Sven Zellner

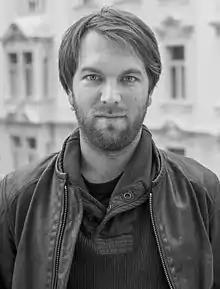

Sven Zellner (born December 20, 1977) is a German photographer, camera operator and documentary filmmaker.